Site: brandenburg
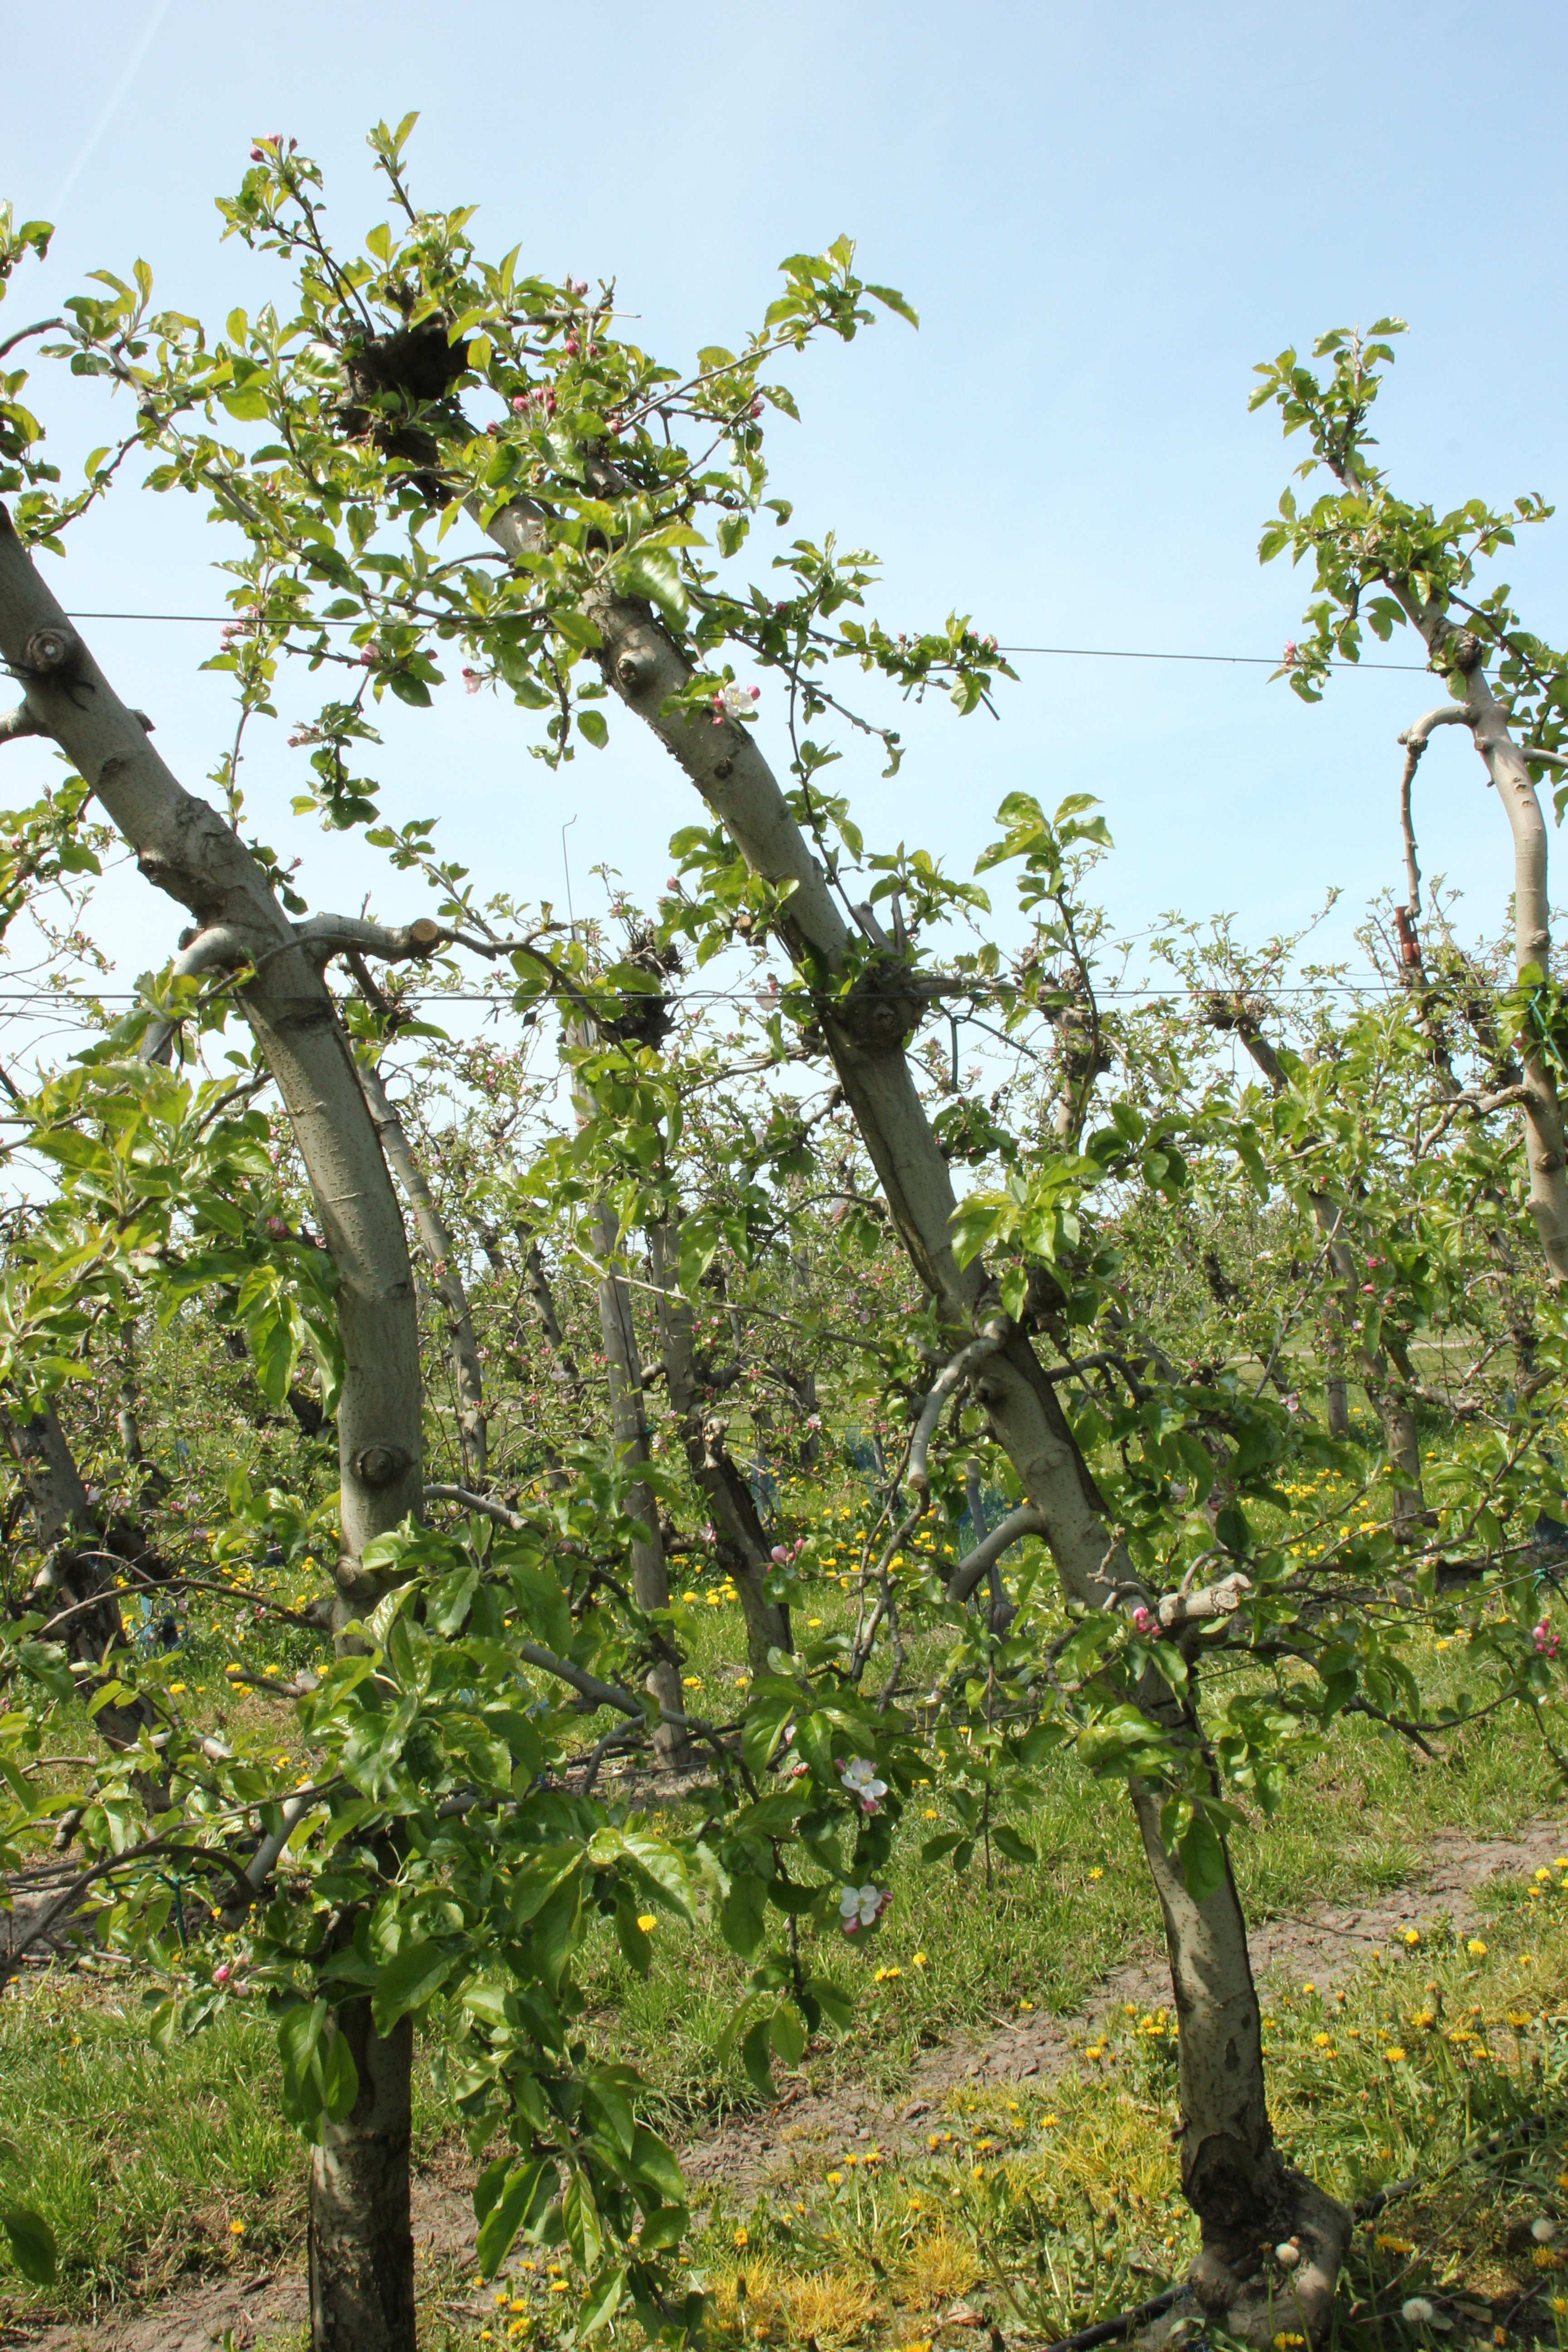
Growth stage (BBCH 60): Flowering